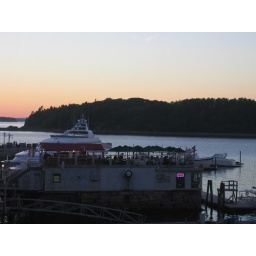
This island is accessible by foot on a sand bar during low tides.